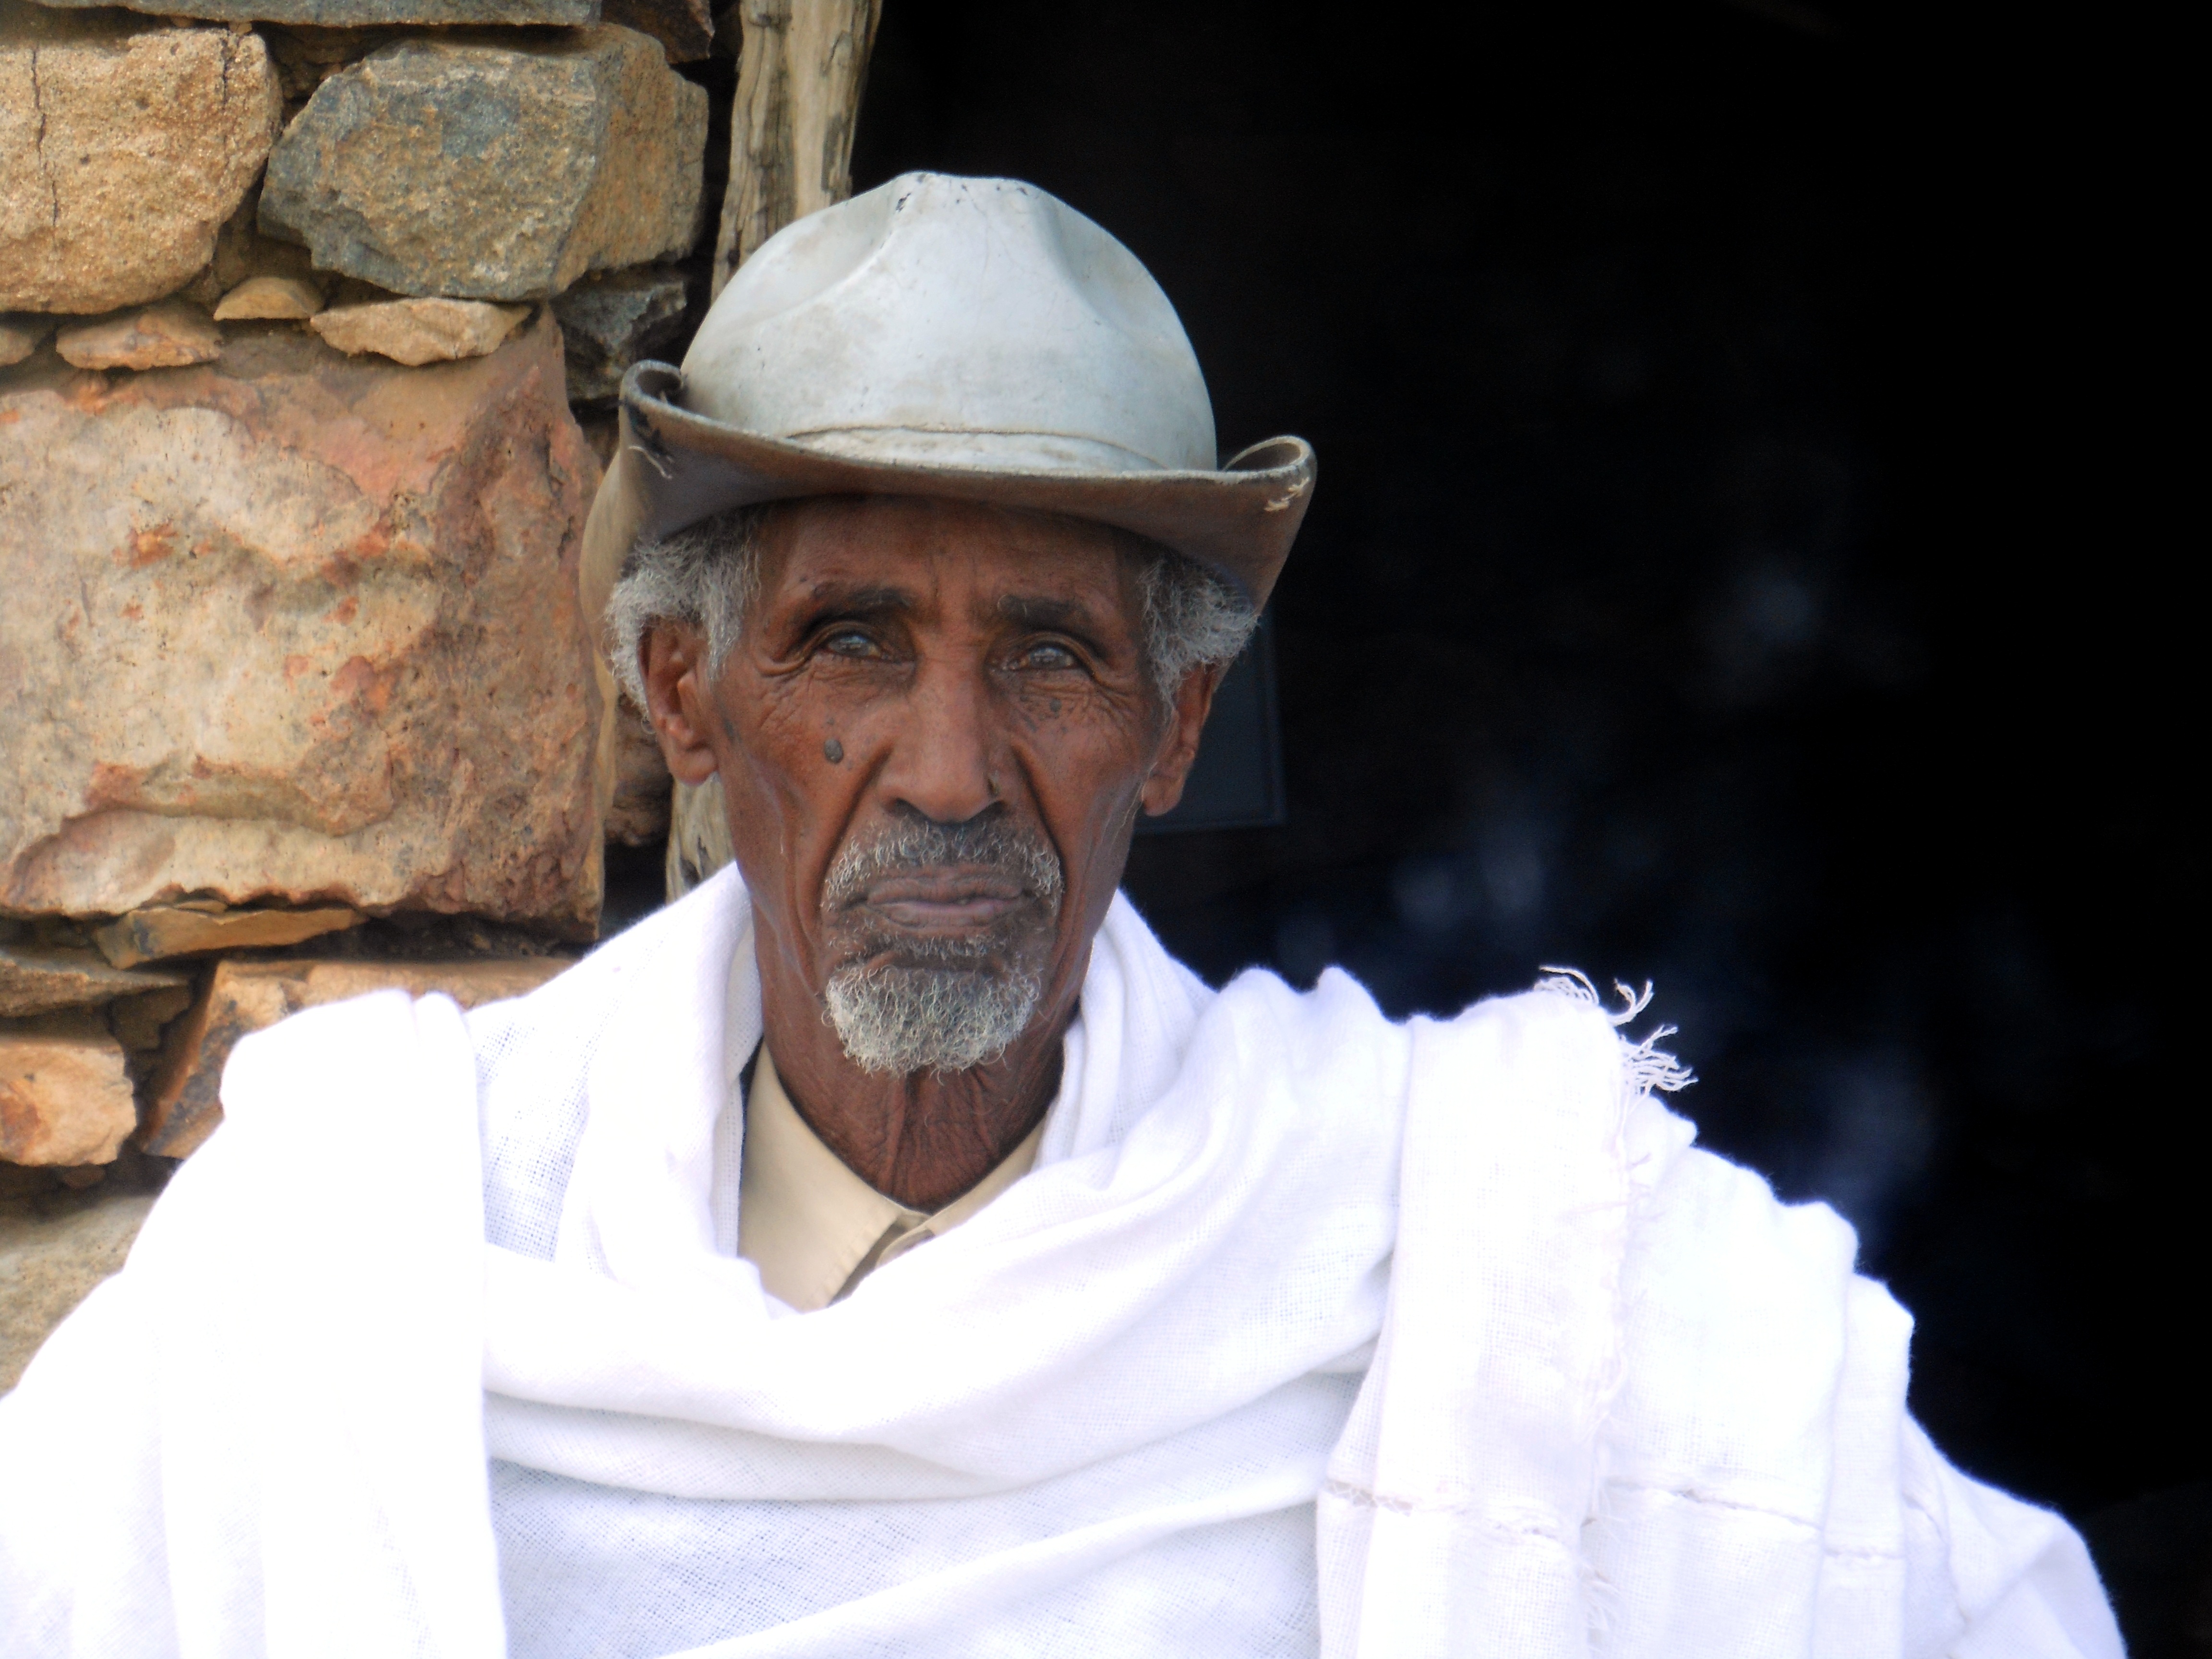
man, person, old, male, human, profession, face, temple, age, facial hair